Emanuel Šakić

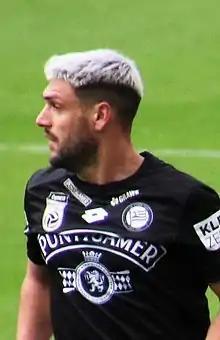
Šakić in 2020

Emanuel Šakić (born 25 January 1991) is an Austrian professional footballer who plays as a right-back for Cypriot First Division side Enosis Neon Paralimni.